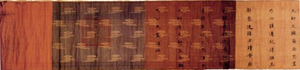
La nature exacte des relations sino-tibétaines pendant la Dynastie Ming de Chine est incertaine. L'analyse de ces rapports n'est pas facilitée par les conflits politiques modernes et l'application du concept de la souveraineté westphalienne à une époque où ce concept n'existait pas encore. Certains historiens modernes habitant et travaillant en République populaire de Chine affirment que la Dynastie Ming jouissait d'une souveraineté incontestée sur le Tibet, en se fondant sur la distribution par la Cour des Ming de divers titres aux dirigeants tibétains, l'acceptation complète par les Tibétains de ces titres, et un processus de renouvellement pour les successeurs de ces titres qui a impliqué de se rendre dans la capitale des Ming. Les historiens de la RPC prétendent aussi que le Tibet fait partie intégrante de la Chine depuis le XIIIᵉ siècle, et donc de l'Empire Ming. Mais la plupart des historiens hors de la RPC, par exemple Turrell V. Wylie, Melvin C.